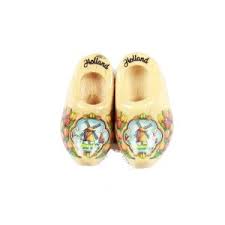
Label: Clog